Fort Devens

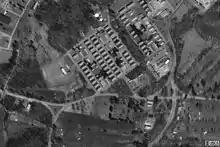
Barracks as seen from the air in 1995, now demolished

The U.S. Army post which resided at Fort Devens was officially closed in 1996 after 79 years of service.